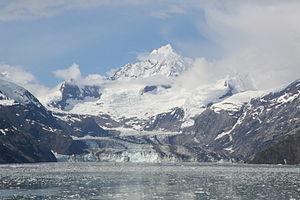
Le parc national de Glacier Bay est un parc national situé en Alaska aux États-Unis d'Amérique.